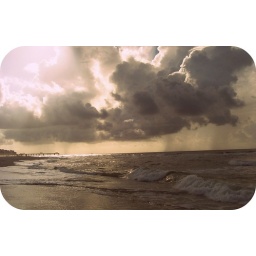
clouds over the ocean